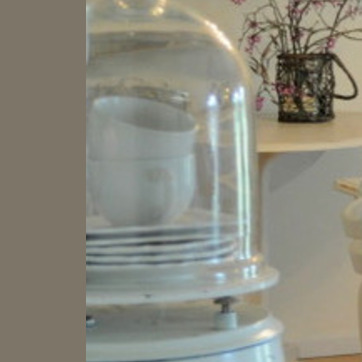
Material: glass